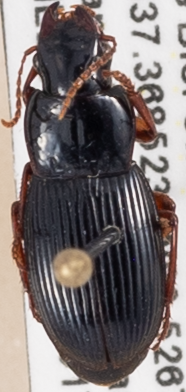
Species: Harpalus spadiceus
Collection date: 2022-05-17 04:00:00
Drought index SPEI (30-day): -1.316
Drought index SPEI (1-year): -1.348
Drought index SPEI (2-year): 0.184